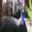
Label: bird